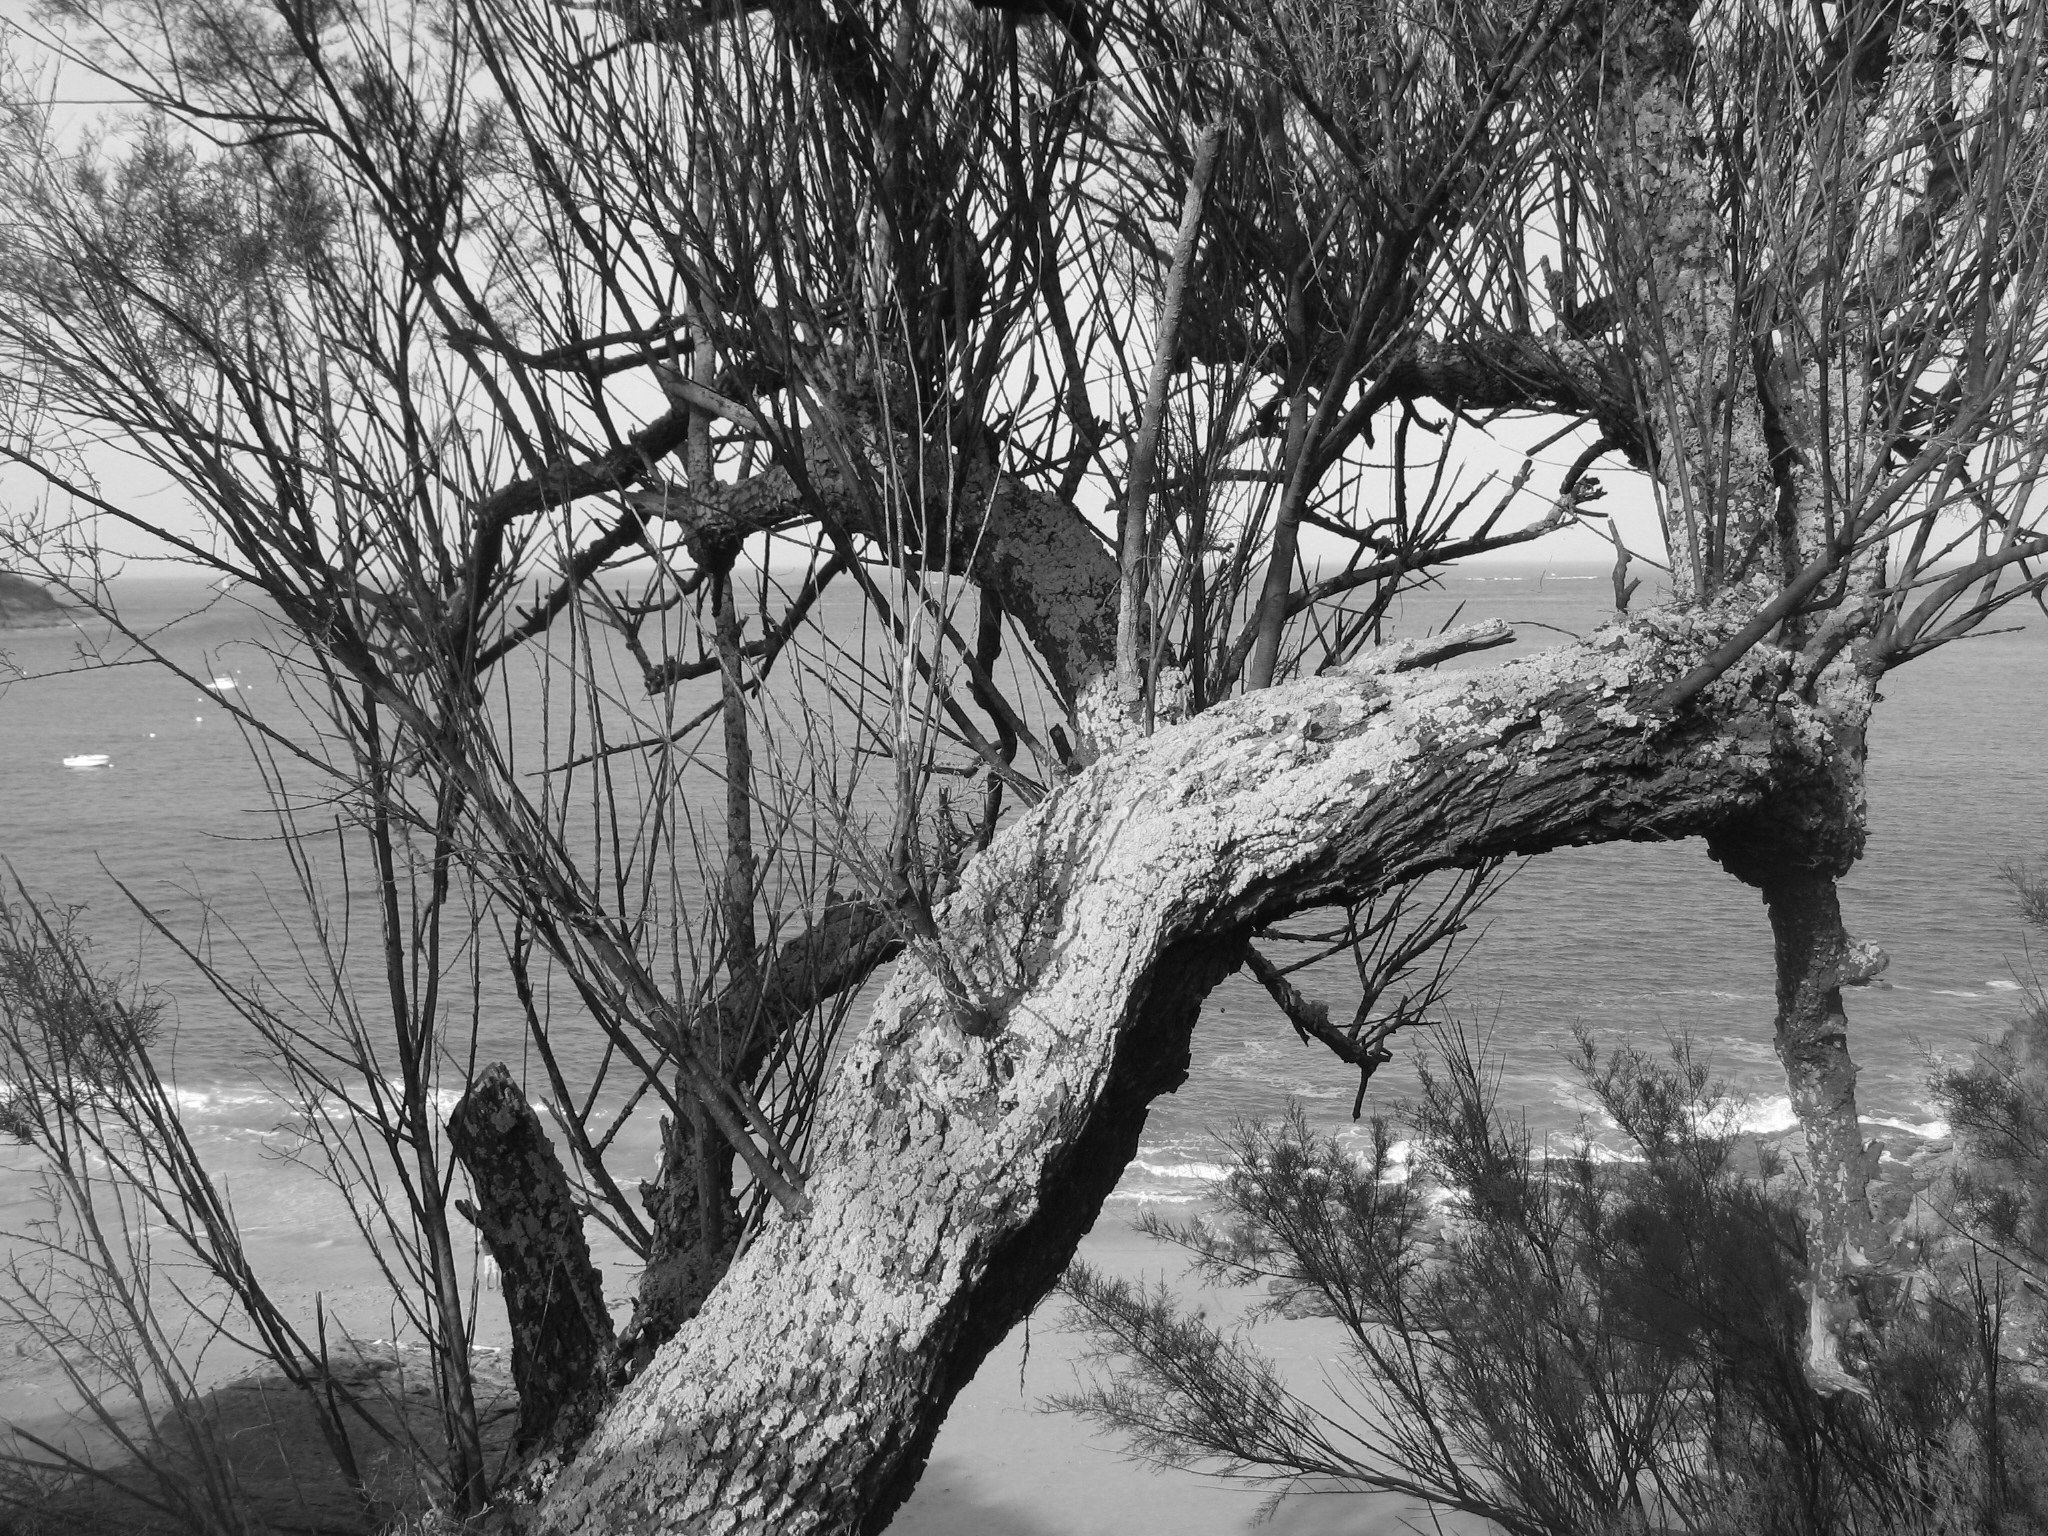
landscape, tree, nature, forest, branch, snow, winter, black and white, plant, leaf, spring, monochrome, season, side, brittany, rural area, monochrome photography, atmospheric phenomenon, woody plant